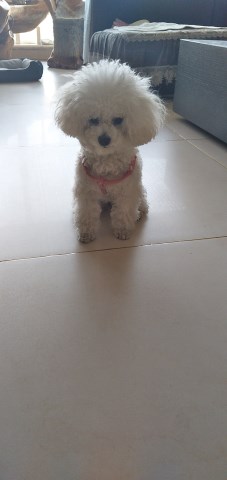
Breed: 3083-n000117-Bichon_Frise